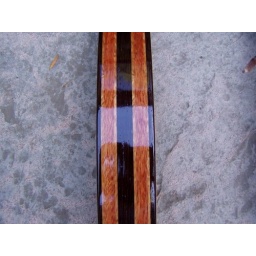
Long hard road wooden race blade.Attaches on rar bridge or over the rear caliper